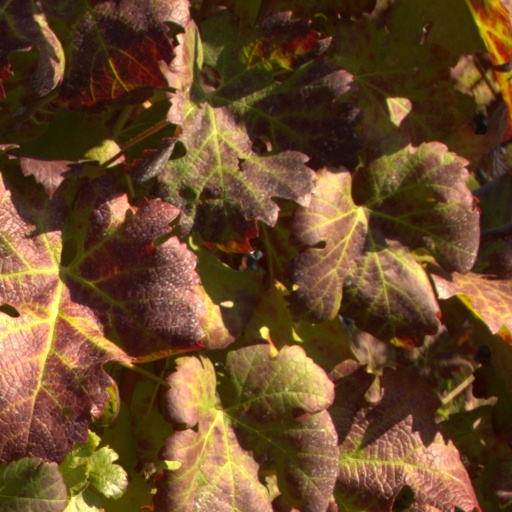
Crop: grape